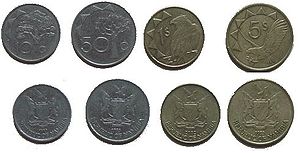
Namibisk dollar
Namibisk dollar er valutaen i Namibia. Dollaren er underinddelt i 100 cents. ISO 4217-koden for namibisk dollar er NAD.